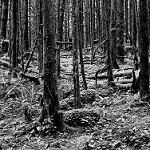
Label: B & W